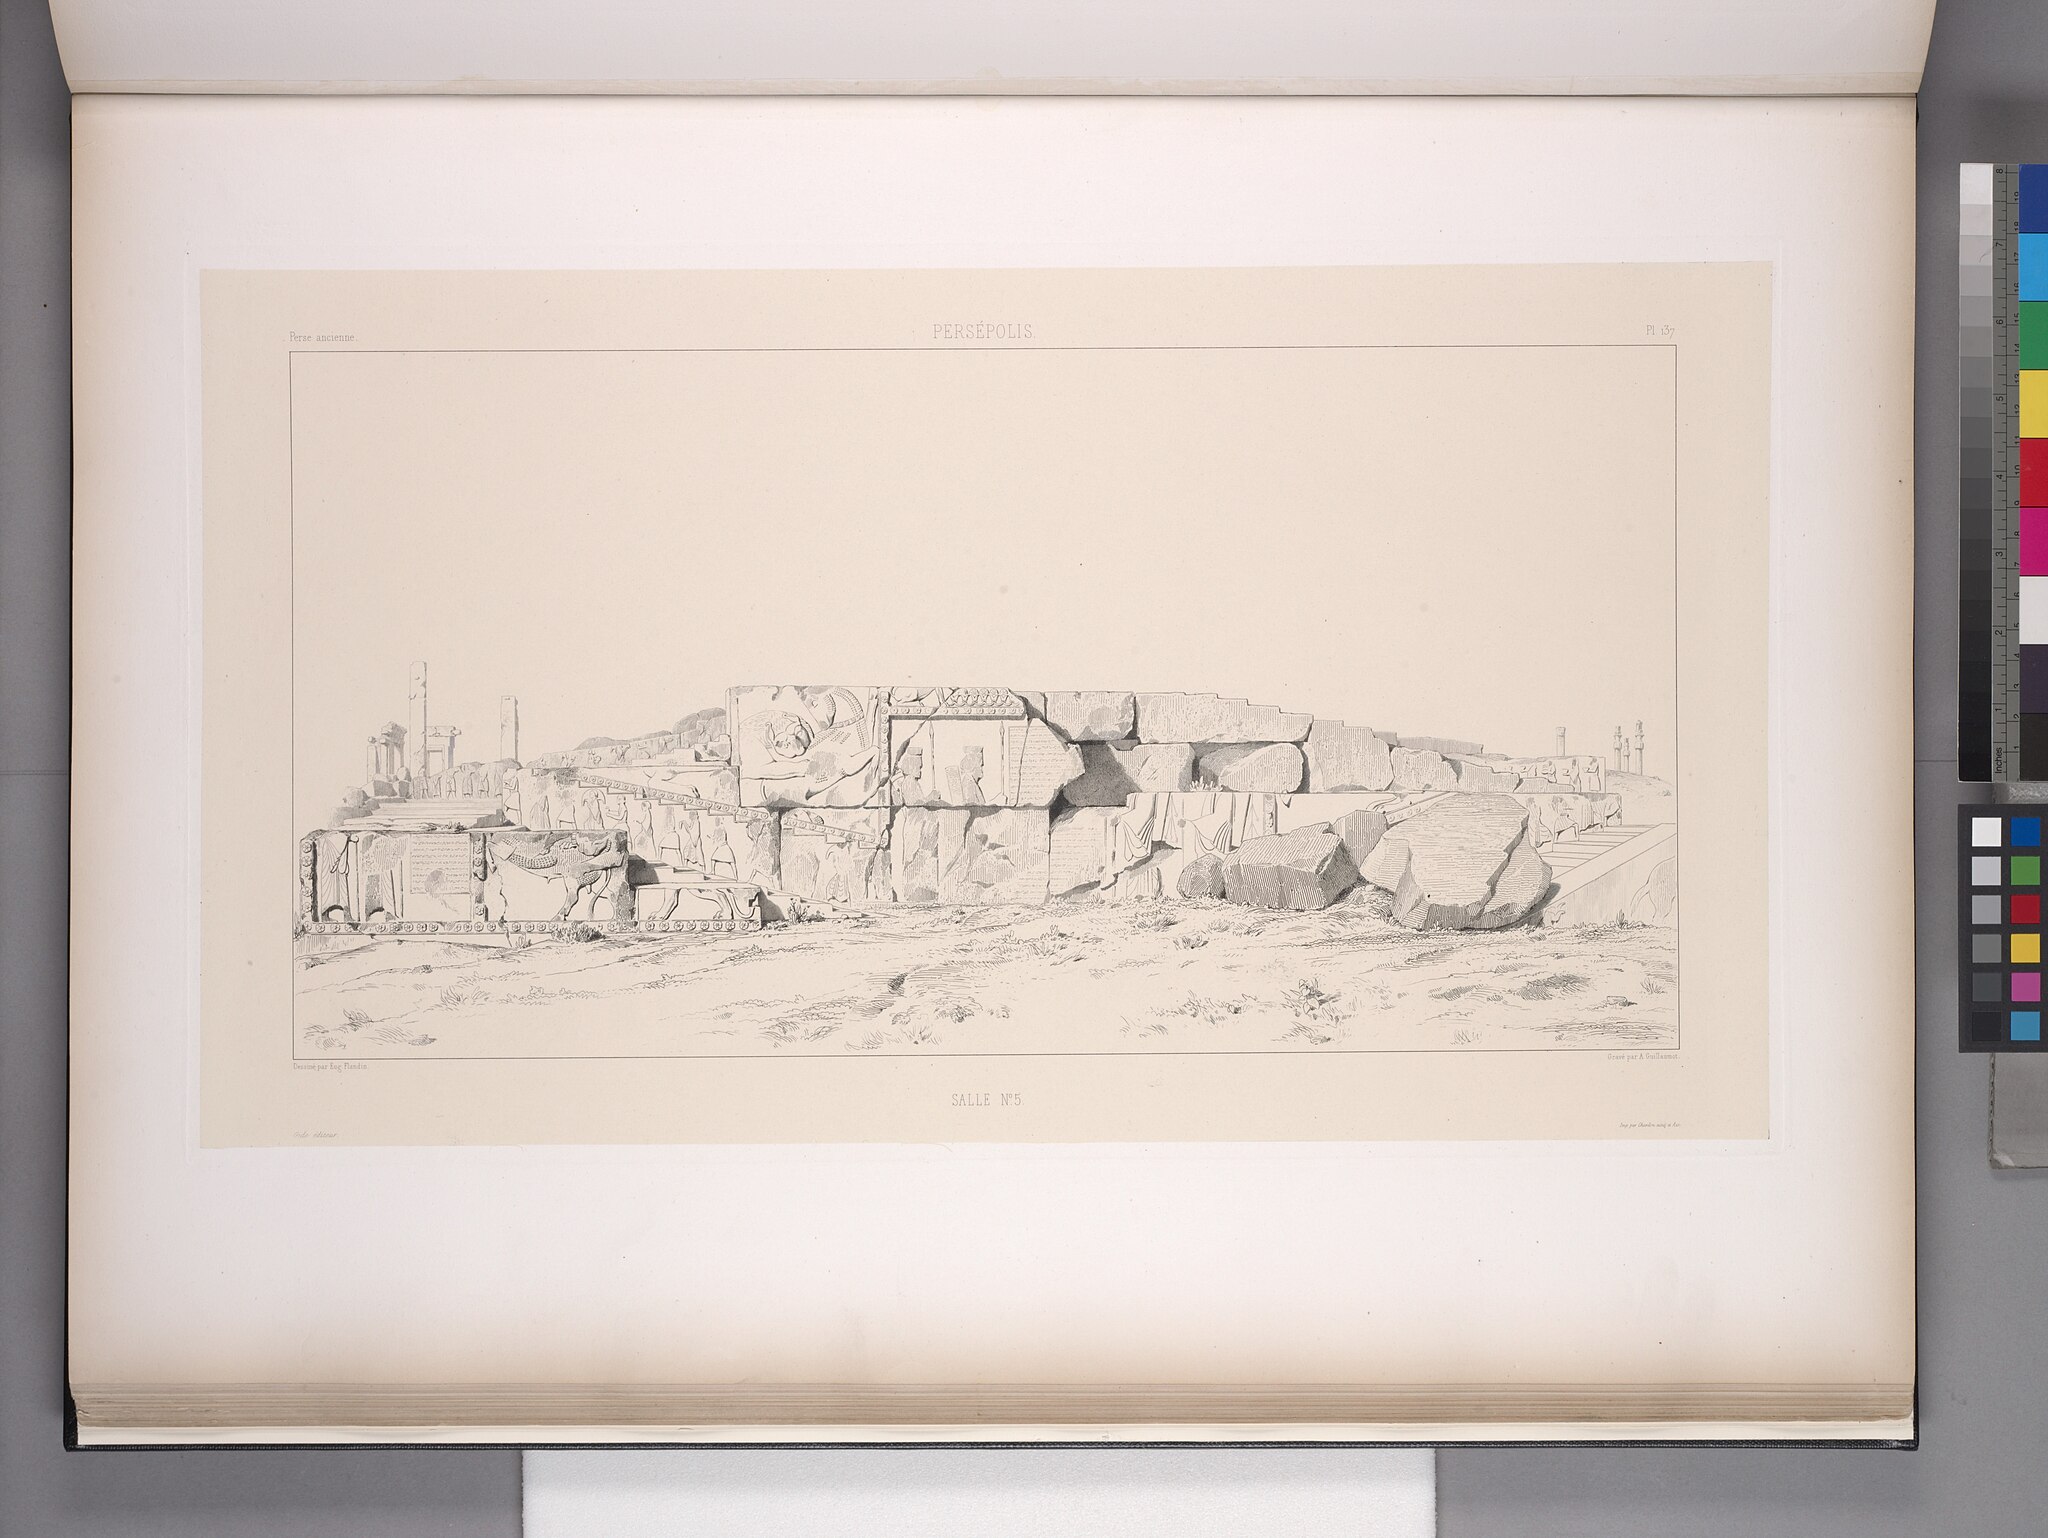
Title: Persépolis. Salle no. 5. (Bas-relief.) (NYPL b12482496-1542851)
Description: Persépolis. Salle no. 5. (Bas-relief.)
Date: 1851
Categories: Images uploaded by Fæ, PD-old-100-expired, PD-scan (PD-old-auto-expired), Images from the New York Public Library, CC-PD-Mark, NYPL General Research Division, Persepolis in the 19th century, Voyage en Perse, PD-old missing SDC copyright status, Eastern staircase of Hadish, Illustrations of Persepolis, Illustrations of Hadish Palace of Xerxes I